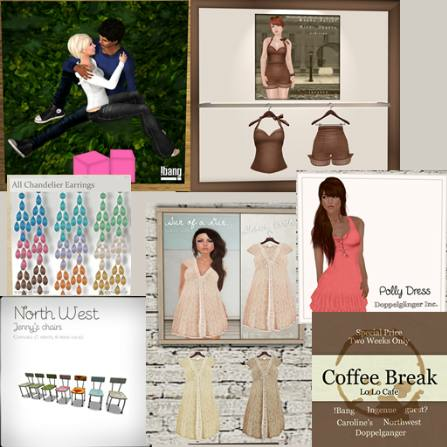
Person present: Yes